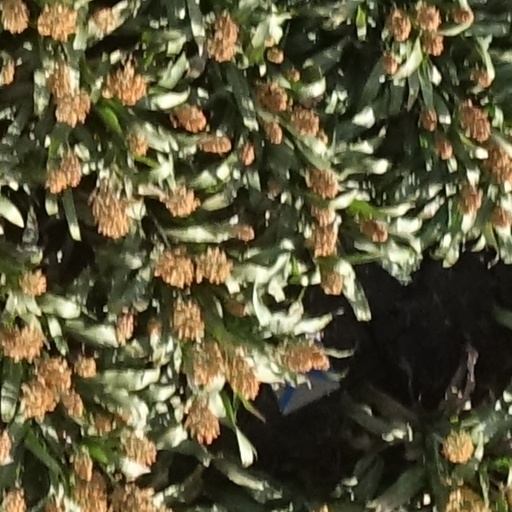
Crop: sorghum